Question: Please indicate a possible affordance area of the apple that can be used for eating
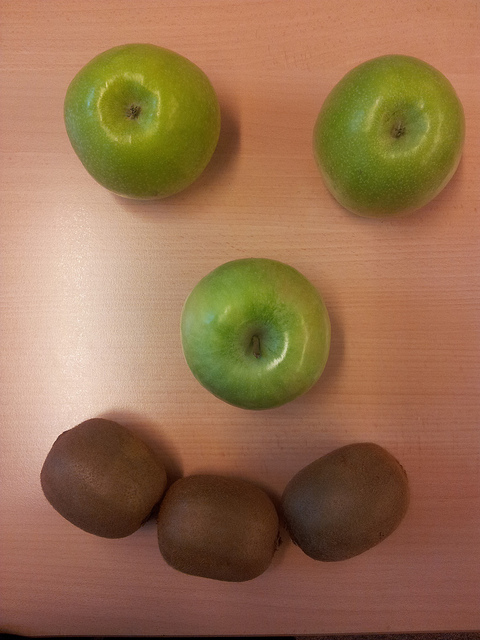
Answer: [52.5, 40.5, 225.5, 197.5]